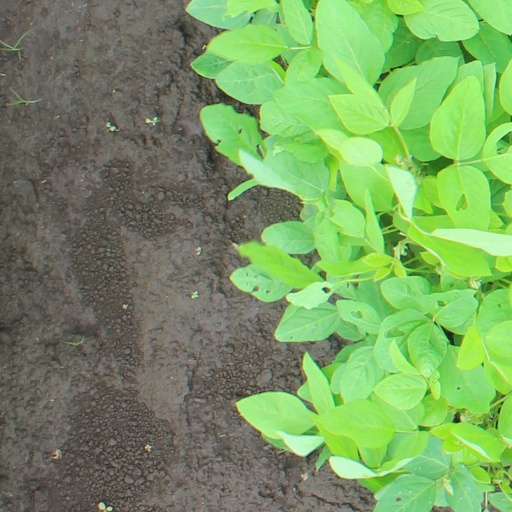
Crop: soybean